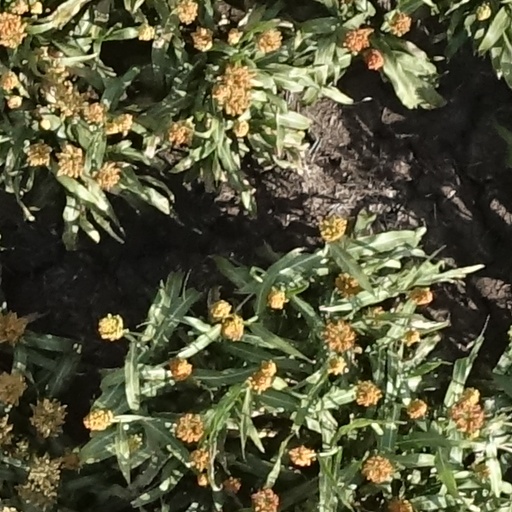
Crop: sorghum